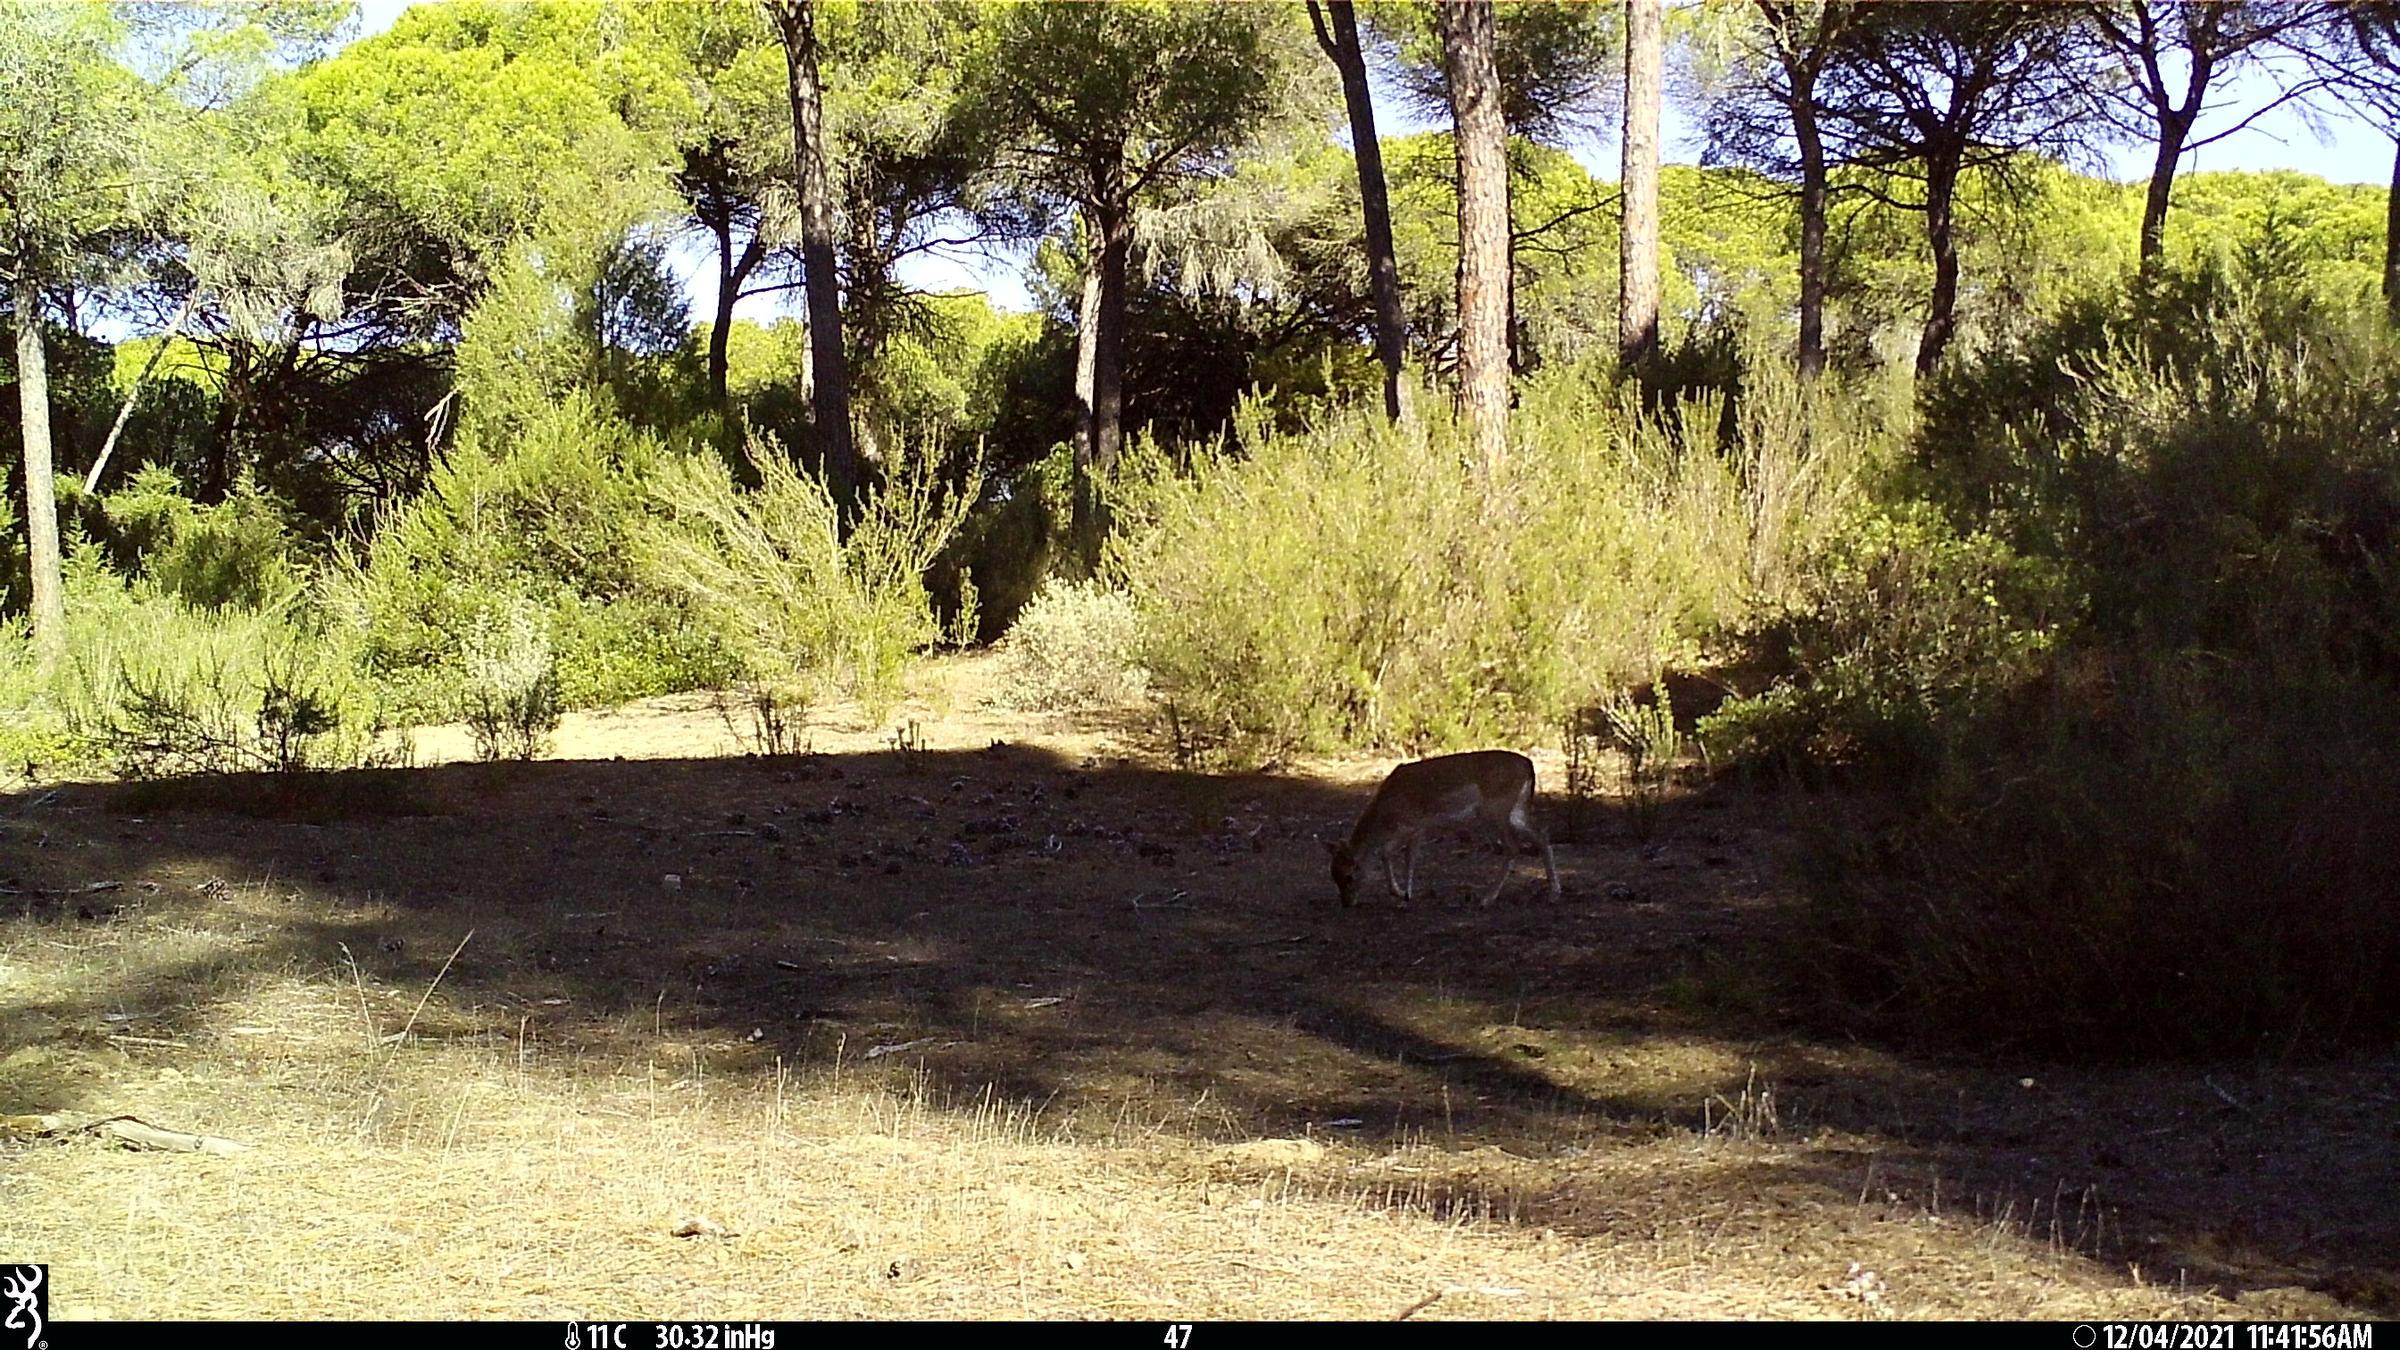
Species: Dama dama